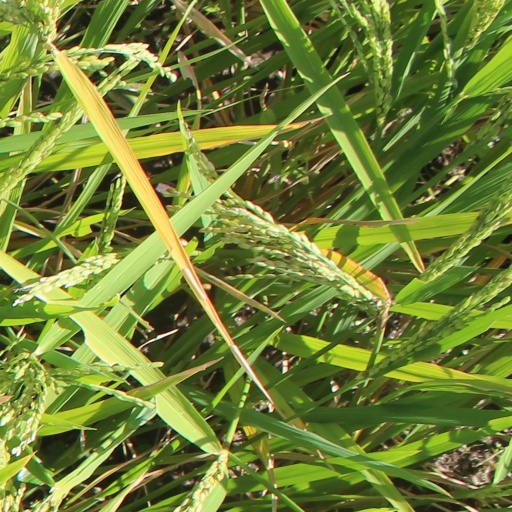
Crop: rice